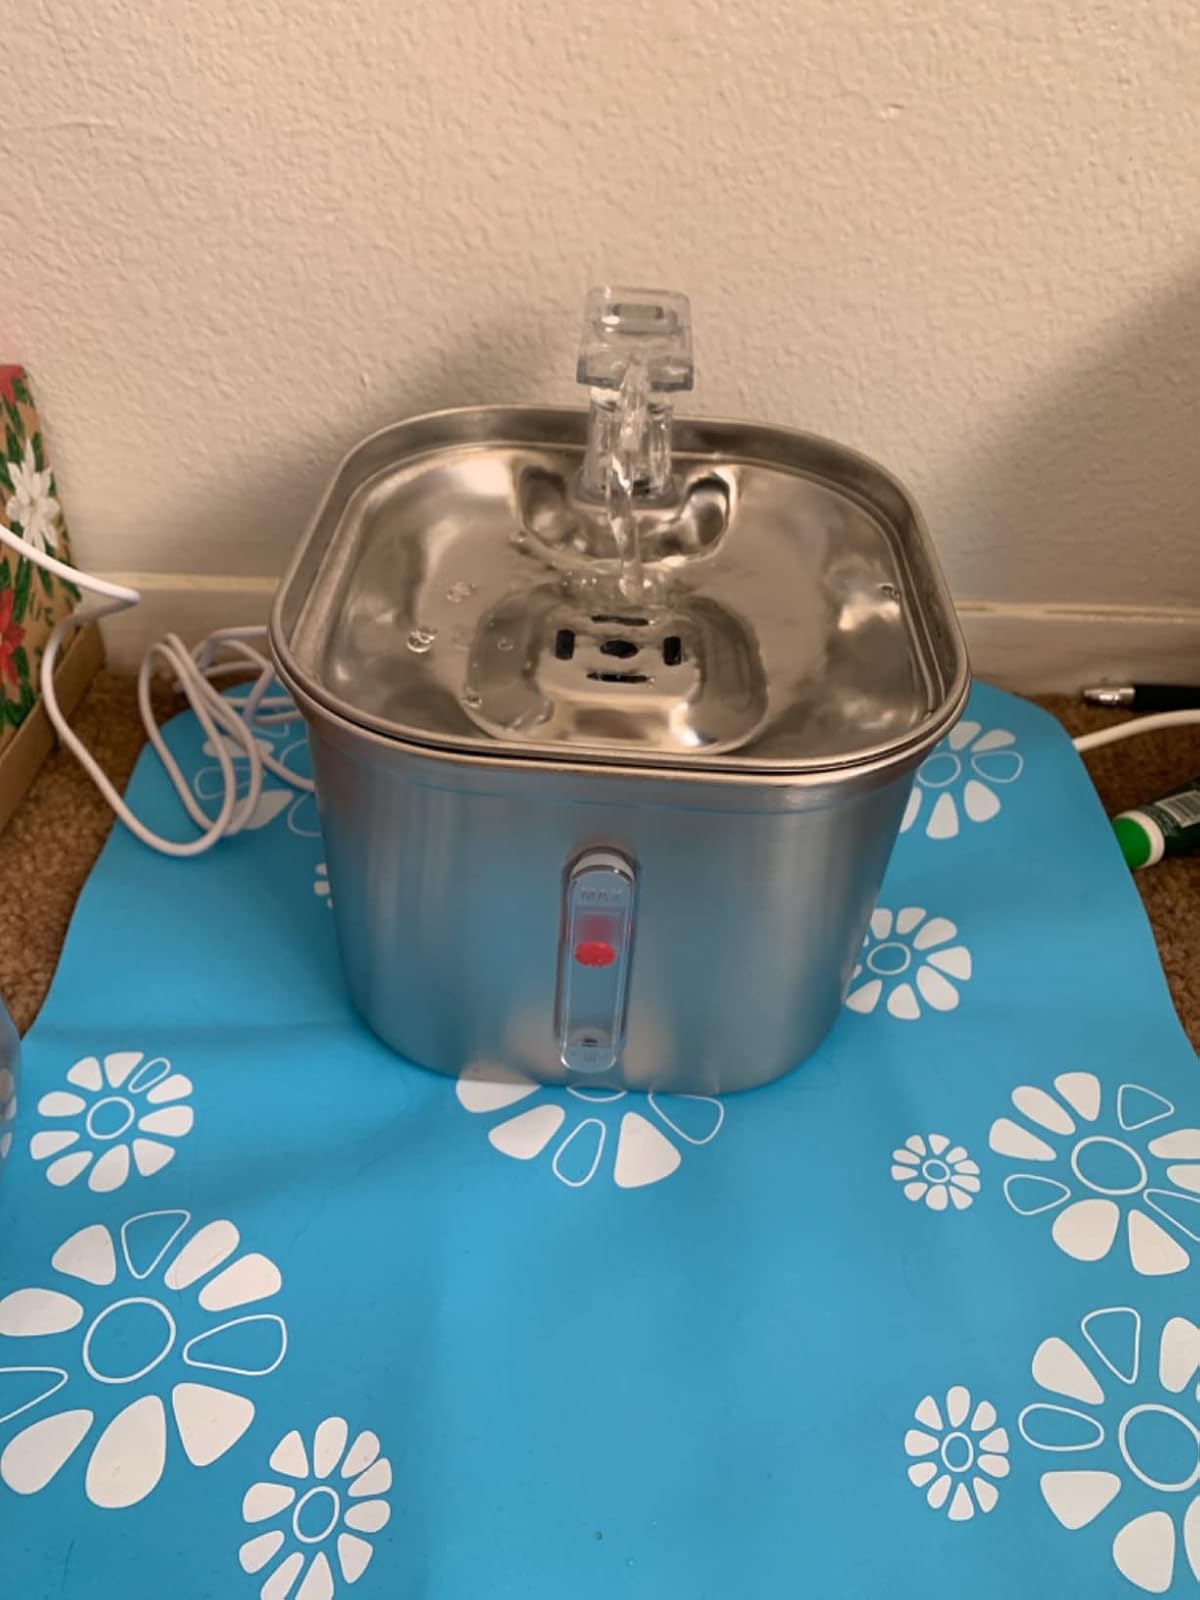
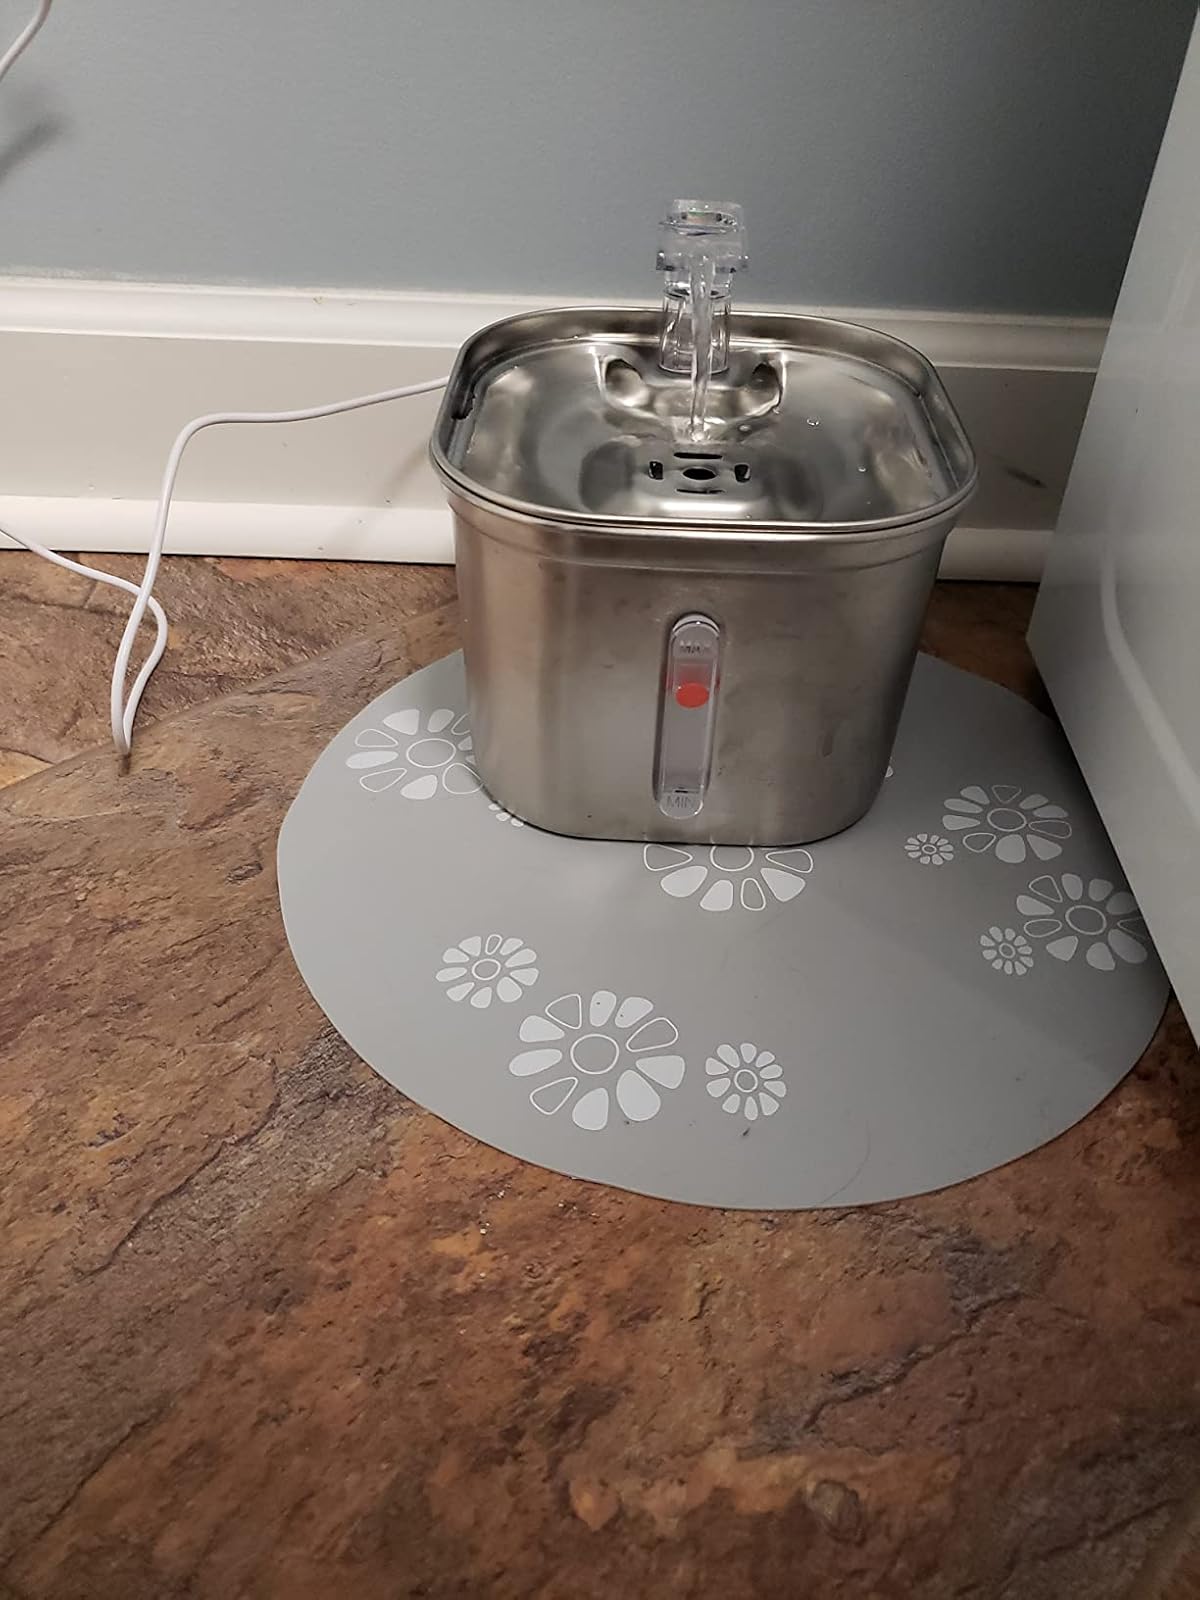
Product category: items_bowl
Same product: yes